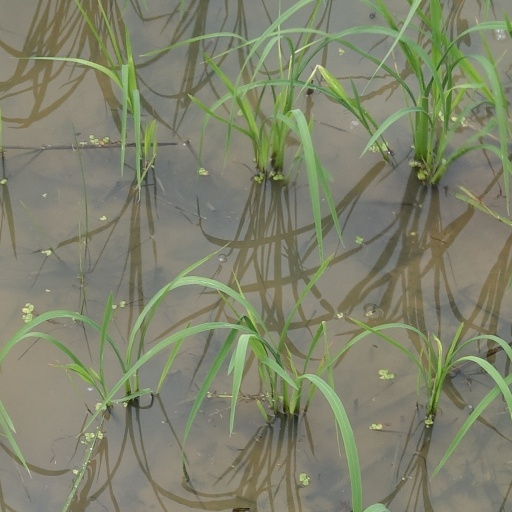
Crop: rice